The Dog (Goya)

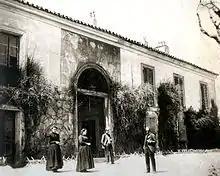
Quinta del Sordo, c. 1900

Although Goya did not intend the Black Paintings to be seen by the public, they are today seen as among his most important works. When Goya went into self-imposed exile in France in 1823, he passed the Quinta del Sordo to his grandson, Mariano. After various changes of ownership, the house came into the possession of the French banker Baron Émile d'Erlanger in 1874. After 70 years on the walls of the Quinta del Sordo, the murals were deteriorating badly and, in order to preserve them, the new owner of the house had them transferred to canvas under the direction of Salvador Martínez Cubells, the curator of the Museo del Prado.